Bar Harbor Airlines Flight 1808

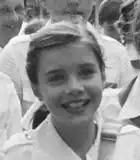
Samantha Smith, July 1983

Two of the three passengers headed for Augusta were Samantha Smith and her father, who were returning from London, England. Three years earlier, she had written to Soviet General Secretary Yuri Andropov regarding her desire for peace between the United States and the Soviet Union. Andropov replied with an invitation for the Smiths to tour the Soviet Union. In 1985, ABC hired her as an actress on its new television show "Lime Street", which was filmed on location in London. She and her father were headed home during a break from shooting.